Philippi

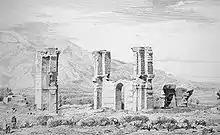
The ruins of Direkler (Basilica B), drawn by H. Daumet in 1861

The New Testament records a visit to the city by the apostle Paul during his second missionary journey (likely in AD 49 or 50). On the basis of the Acts of the Apostles and the letter to the Philippians, early Christians concluded that Paul had founded their community. Accompanied by Silas, by Timothy and possibly by Luke (the author of the Acts of the Apostles and the Gospel of Luke), Paul is believed to have preached for the first time on European soil in Philippi, leading to the conversion and baptism of the purple merchant, Lydia of Thyatira. According to the New Testament, Paul visited the city on two other occasions, in 56 and 57. The Epistle to the Philippians dates from around 61–62 and is generally assumed to show the immediate effects of Paul's instruction.